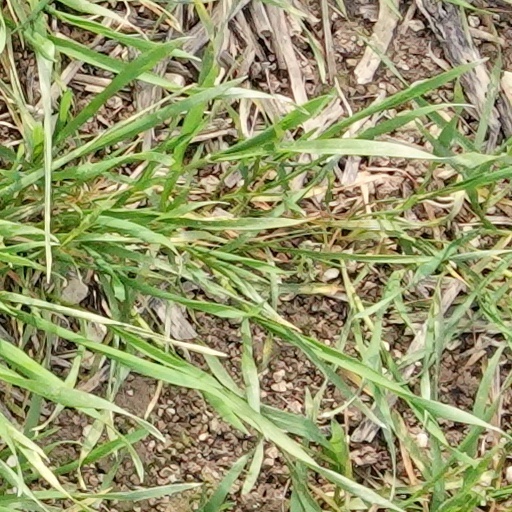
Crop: wheat